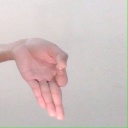
अक्षर: ज्ञ